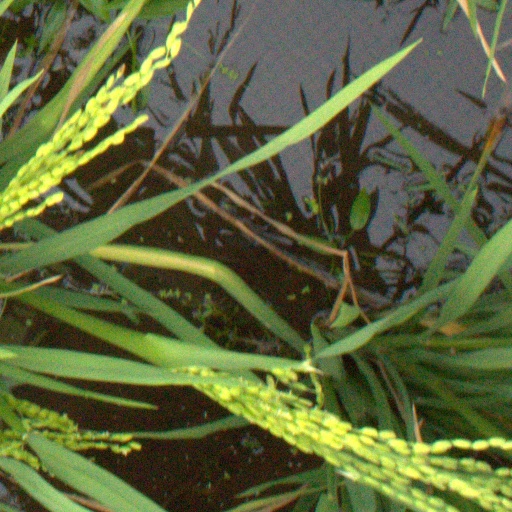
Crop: rice